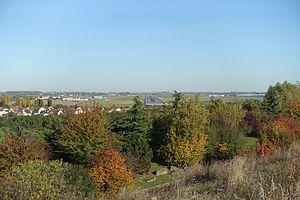
Parc départemental Georges-Valbon, Seine-Saint-Denis, France.
L'aéroport de Paris-Le Bourget, couramment abrégé en « aéroport du Bourget », est un aéroport français francilien situé à 13 km au nord-est de Paris. L’aéroport est géré par le Groupe ADP, et exploité commercialement sous la marque Paris Aéroport depuis le 14 avril 2016. Il tire son nom de la commune du Bourget en Seine-Saint-Denis où il est partiellement situé.